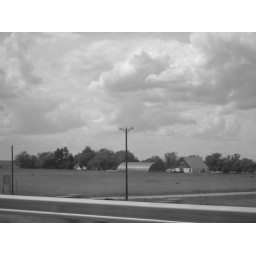
in black and white